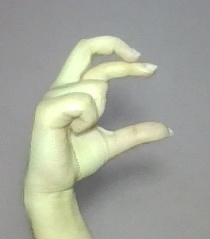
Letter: thal